Wrestle-1

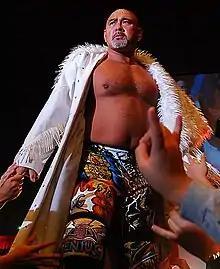
Keiji Mutoh, the founder and first president of Wrestle-1

On November 1, 2012, IT company Speed Partners bought 100% of All Japan Pro Wrestling (AJPW) shares from main shareholder Keiji Mutoh and his business partners for ¥200 million. In late May 2013, Speed Partners president Nobuo Shiraishi fired AJPW president, Mutoh's longtime right-hand man Masayuki Uchida, and took over as the promotion's new president himself effective June 1, which led to Mutoh resigning as the chairman of the board and leaving the promotion. For the next weeks, Mutoh attempted to buy back his shares of the promotion from Speed Partners, but eventually gave up the attempt before the end of the month. During the rest of June, Masakatsu Funaki, Kaz Hayashi, Shuji Kondo, Ryota Hama, Hiroshi Yamato, Masayuki Kono, Koji Kanemoto, Minoru Tanaka, Yasufumi Nakanoue, Kai, Seiya Sanada, and Andy Wu all announced their resignation from AJPW out of loyalty to Mutoh and left the promotion following a June 30 event in Ryōgoku Kokugikan, which marked the official end of the eleven-year-long "Mutoh All Japan".